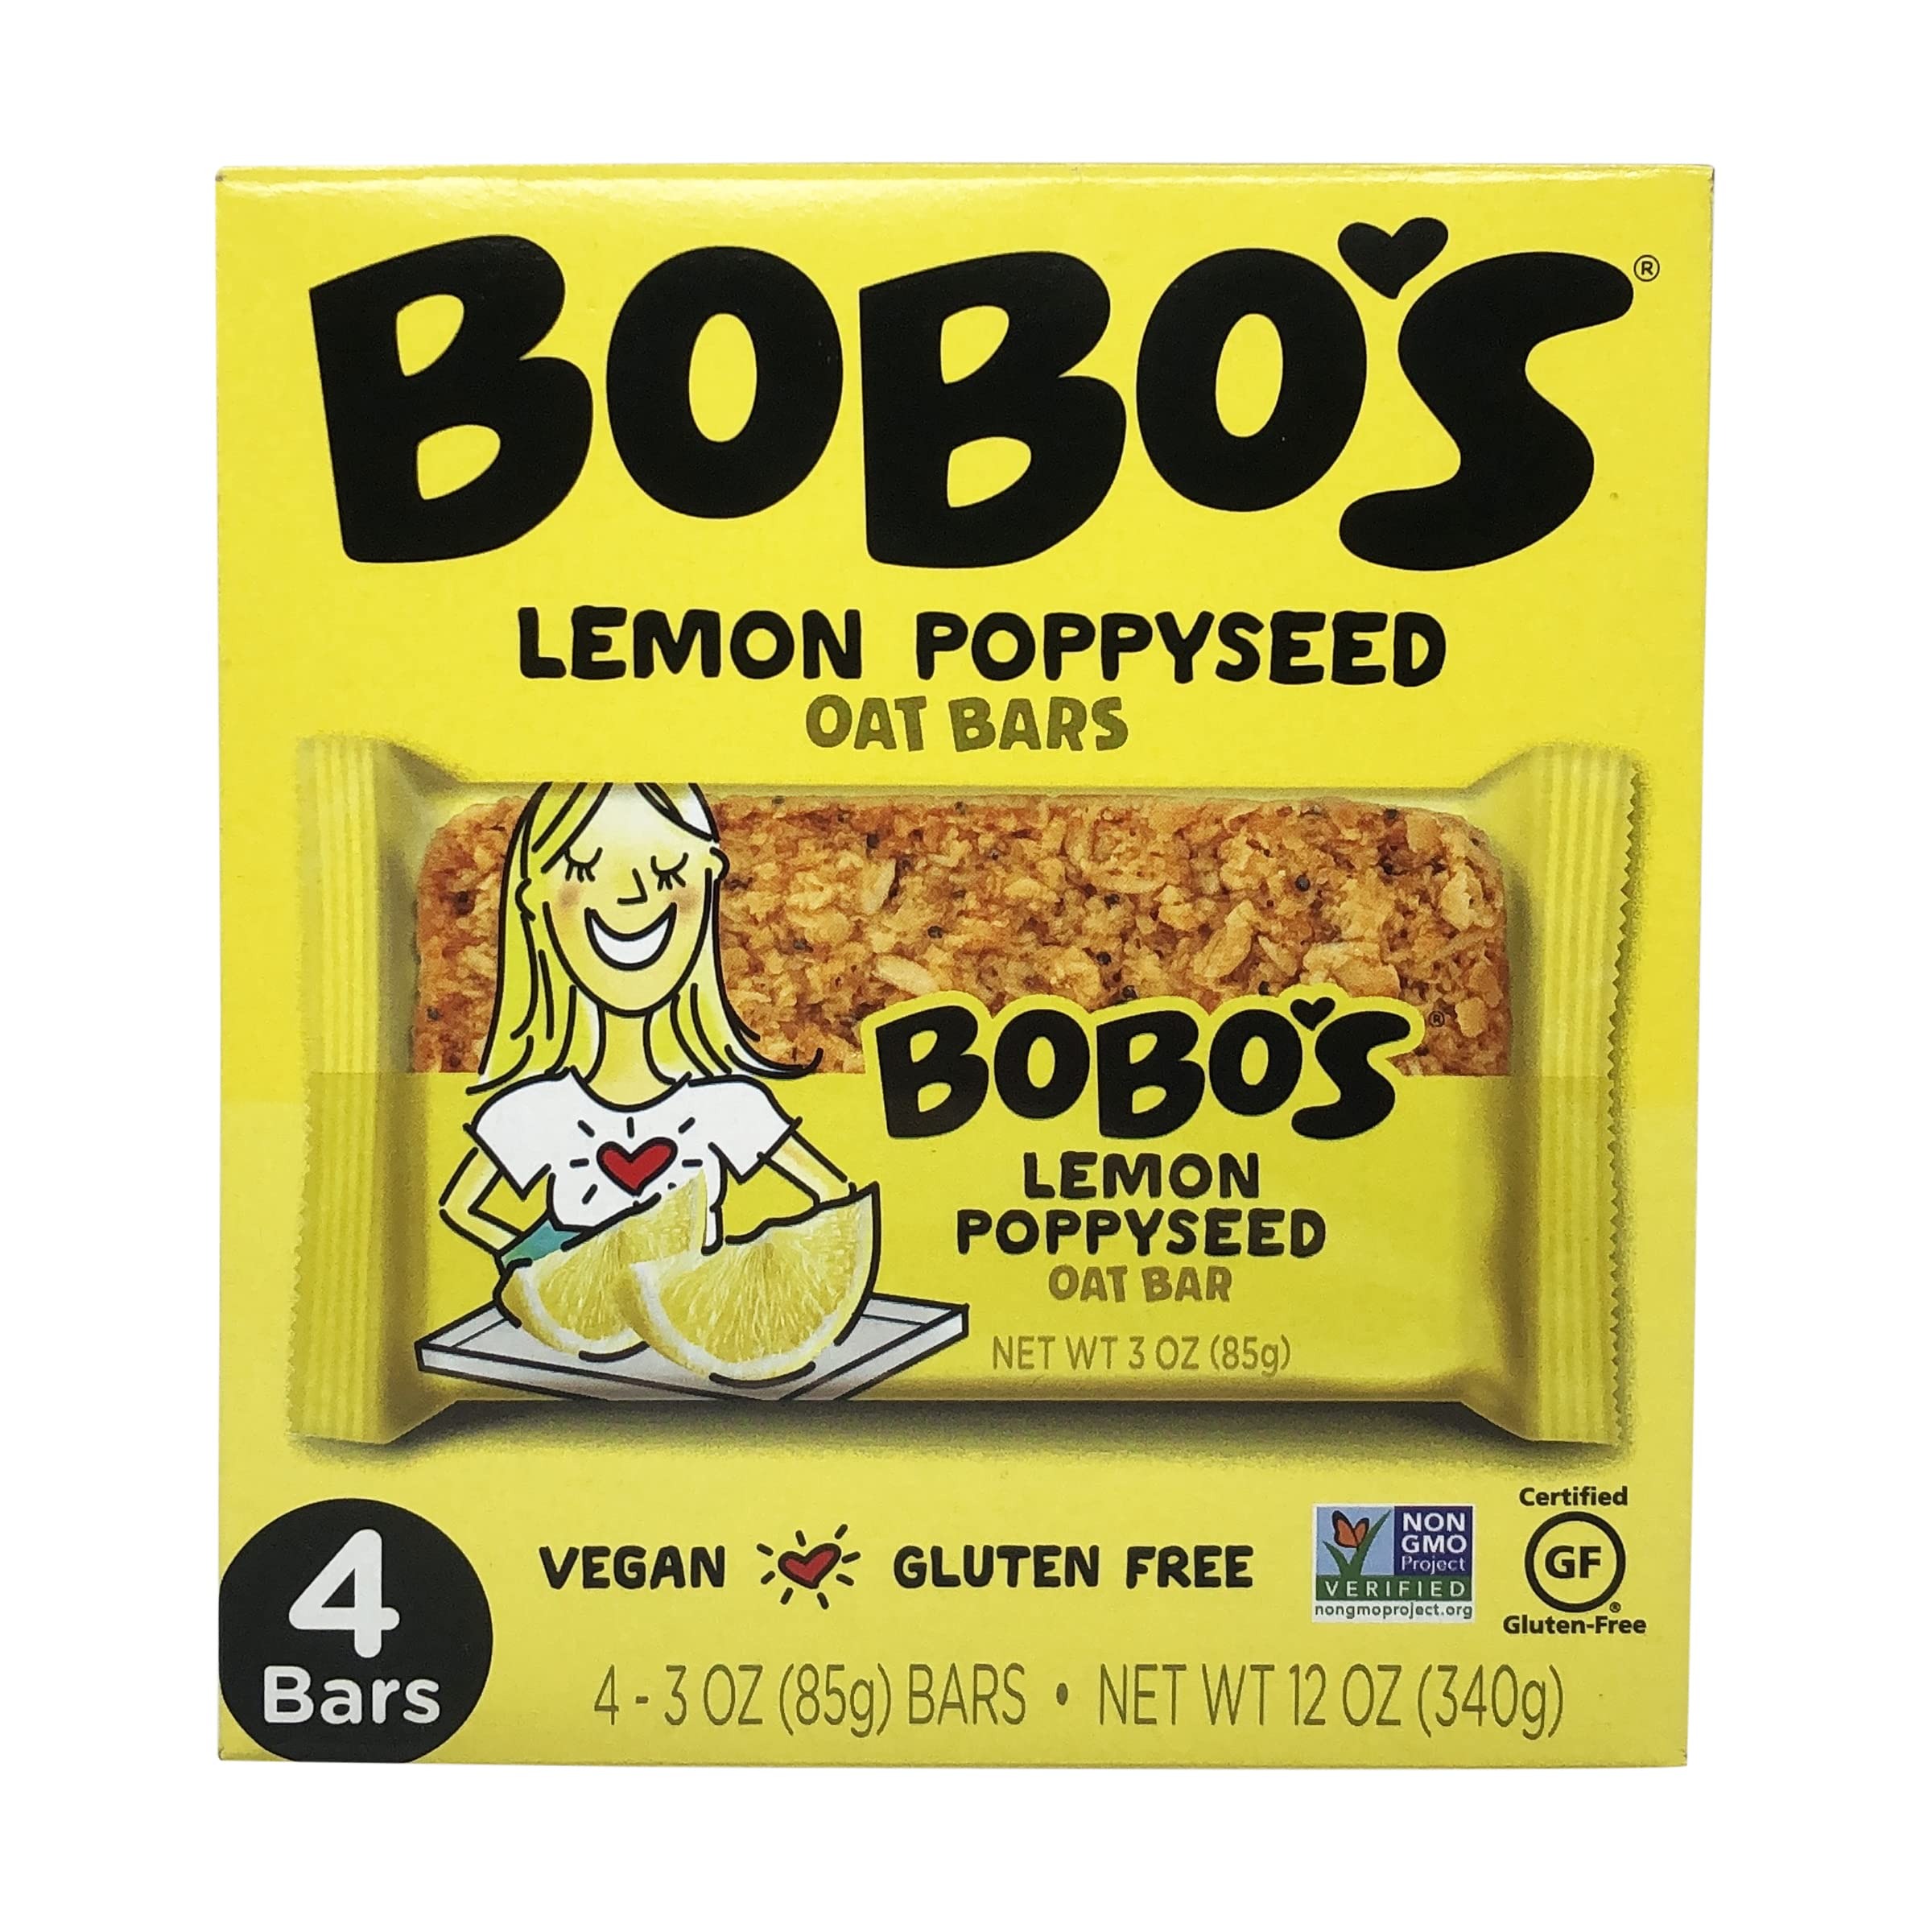
Item Name: Bobo's Oat Bars Lemon Poppyseed Oat Bar 4 Count, 3 OZ
Product Description: Breakfast
Value: 12.0
Unit: Ounce

Price: 9.31